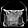
Label: Bag